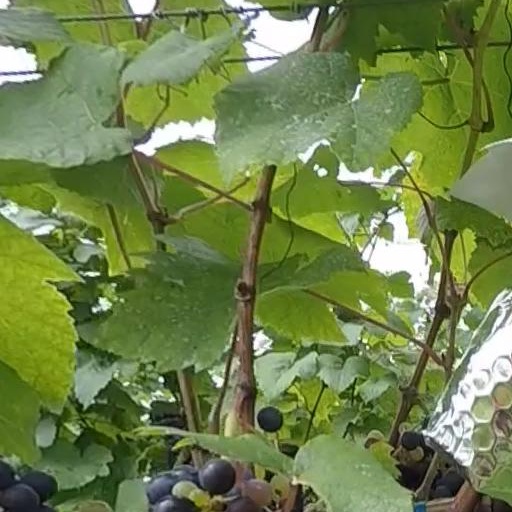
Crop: grape